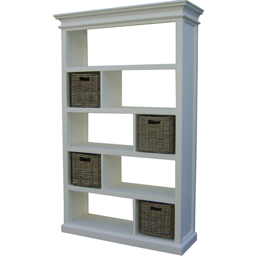
this white - cube shelf is staggered in it 's configuration of wide and narrow cube